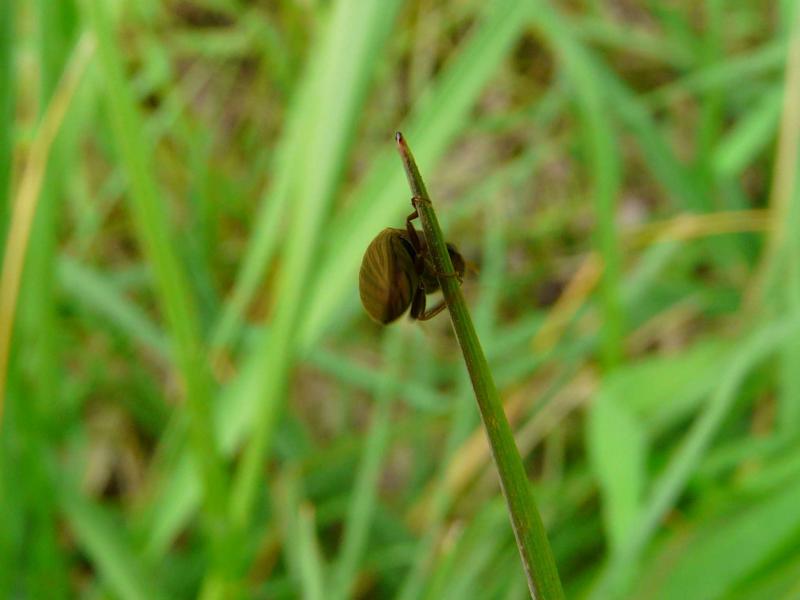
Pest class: clickbeetles_wireworms